Nick Beggs

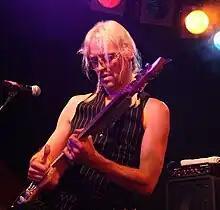
Nick Beggs, Berlin, 14 November 2008

A reformed Kajagoogoo with Beggs, Askew and Croxford Neale toured in 2004. Limahl and Strode both rejoined in 2008, and the band toured extensively. The band released an EP of new material in 2011. In an interview with Cherry Red TV in 2018, Beggs talked about the reunion, stating "we reformed and we toured and we recorded an EP and remastered the back catalogue...and at that point I felt that we had done it all. It was a nice way to tie it up, put a bow on it and leave it alone and move on."